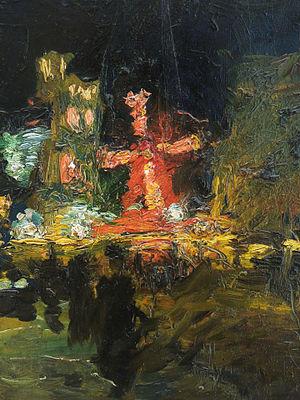
Stanisław Ludwik de Laveaux, né à Jaronowice le 21 novembre 1868 et mort à Paris le 5 avril 1894, est un peintre polonais.